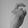
ASL letter: X